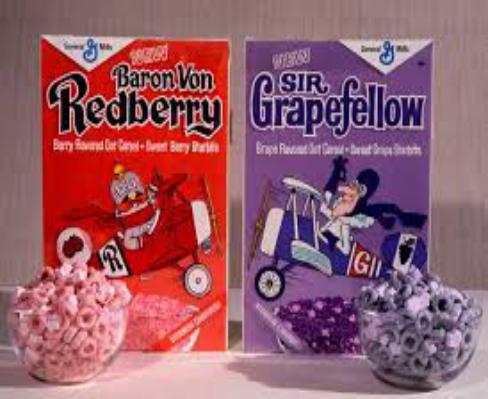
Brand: Baron von Redberry
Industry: Leisure